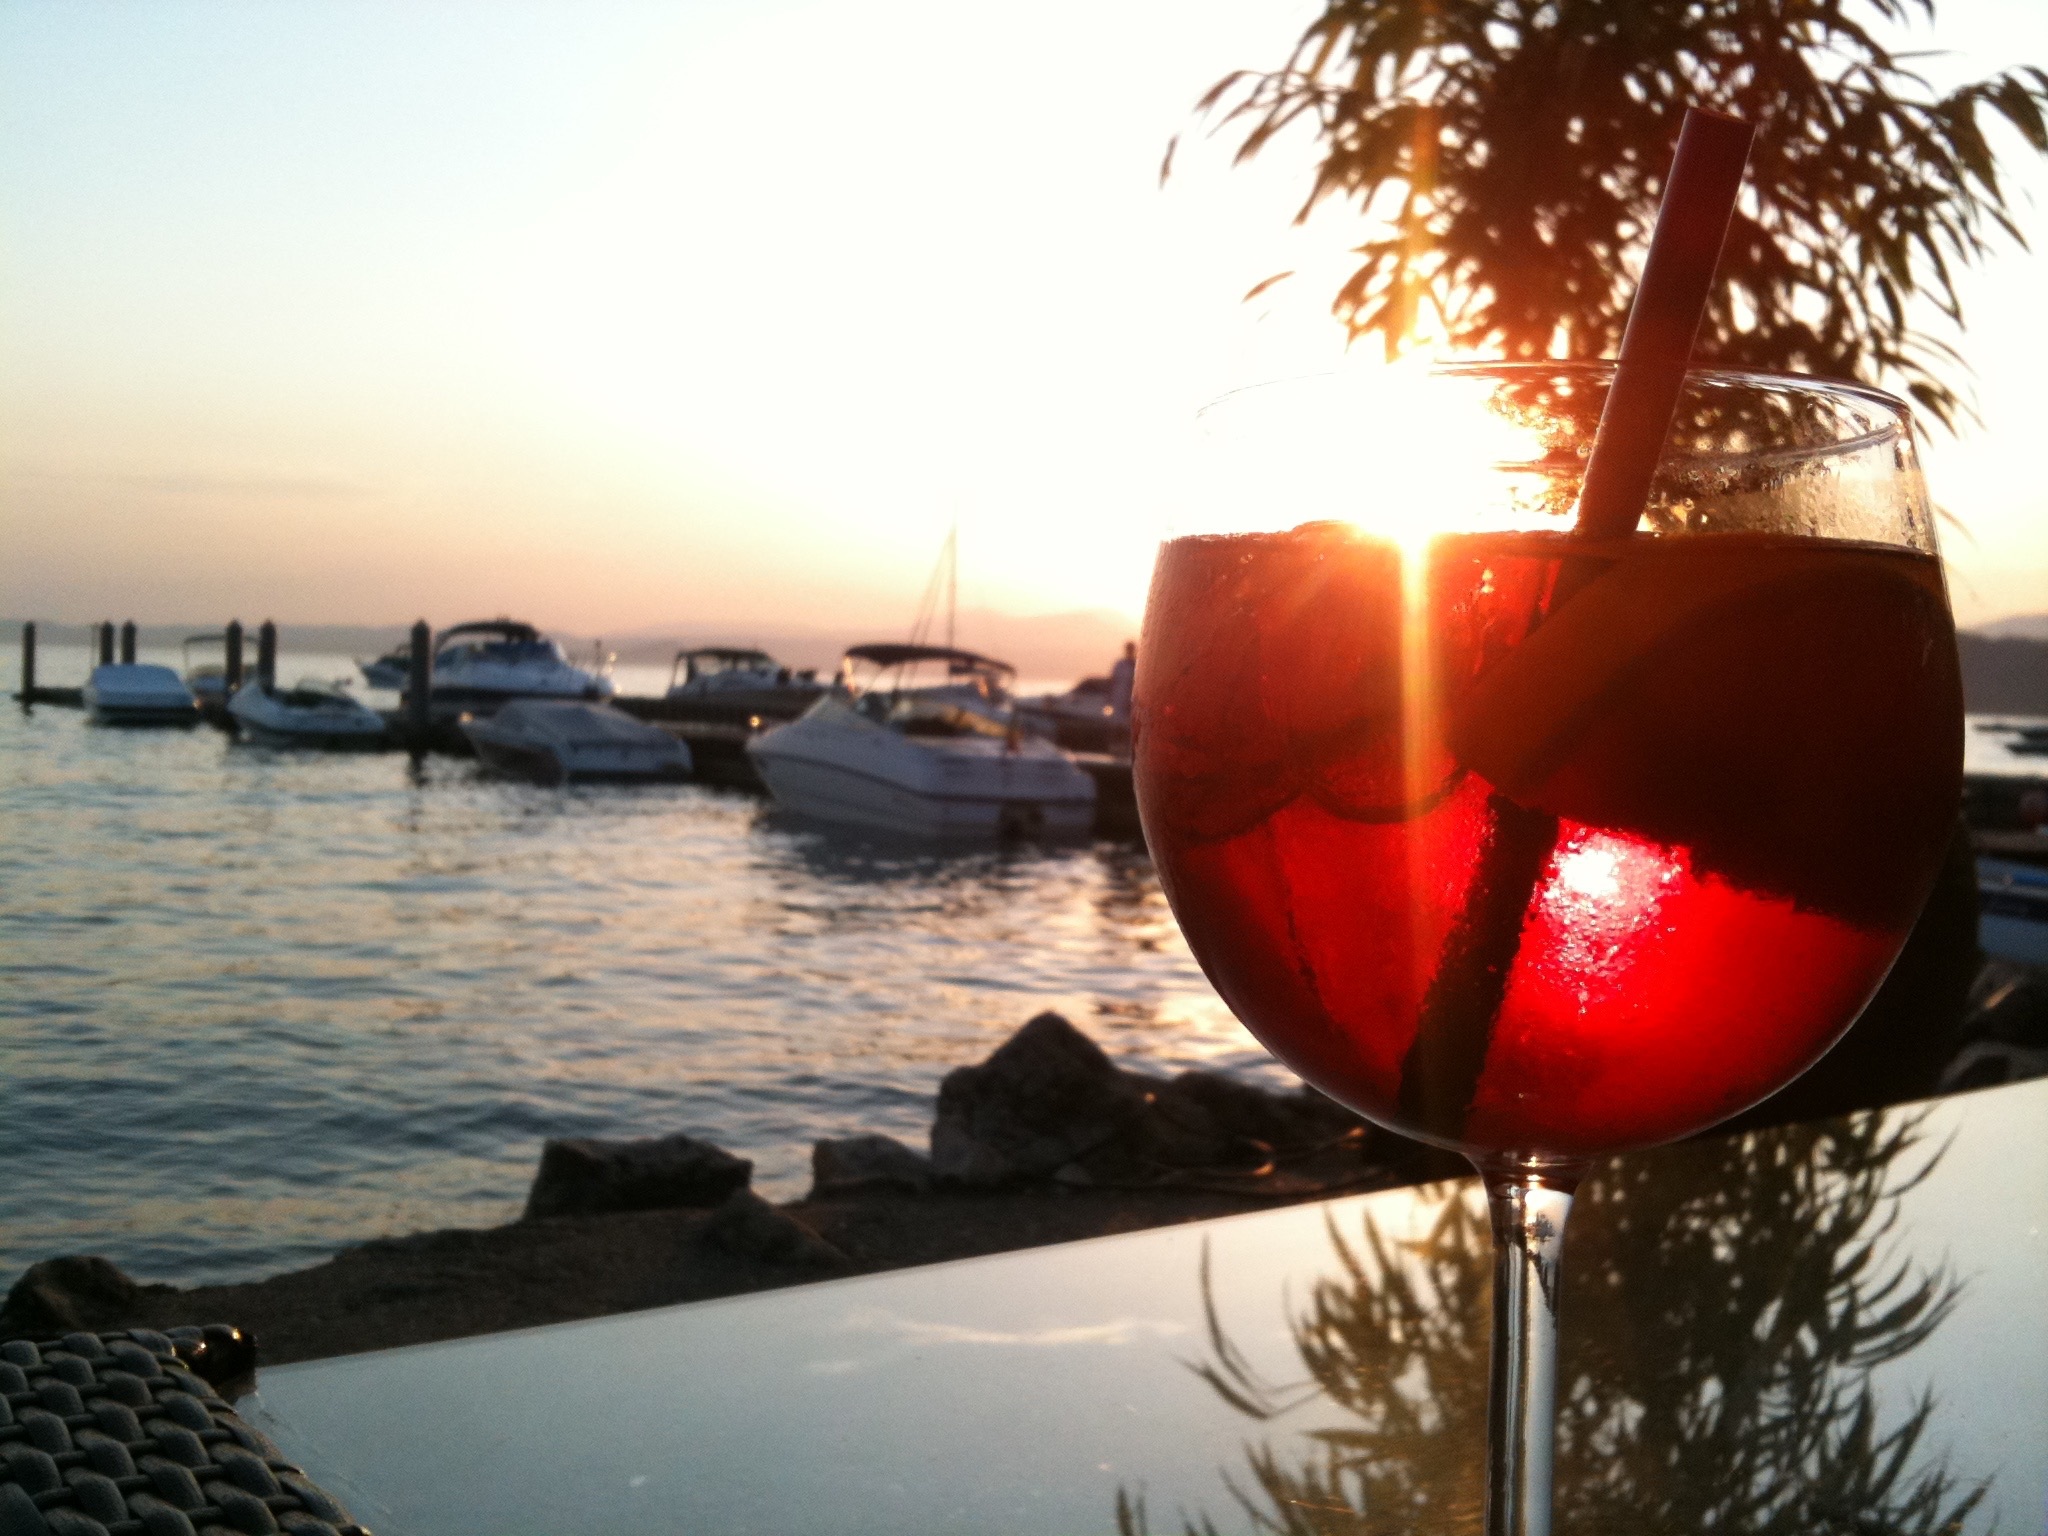
landscape, sea, sun, sunset, sunlight, morning, lake, dusk, evening, reflection, vehicle, holiday, drink, cocktail, lake garda